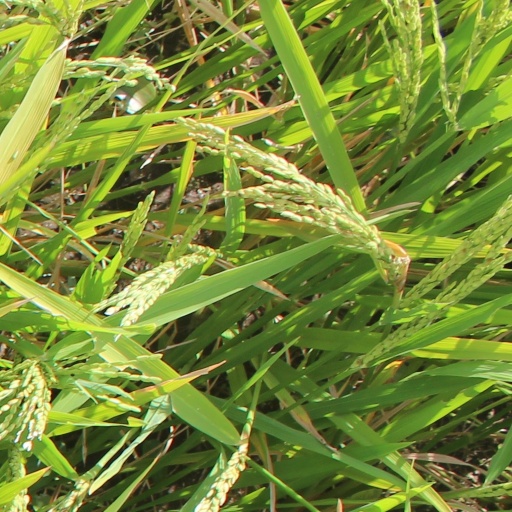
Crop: rice